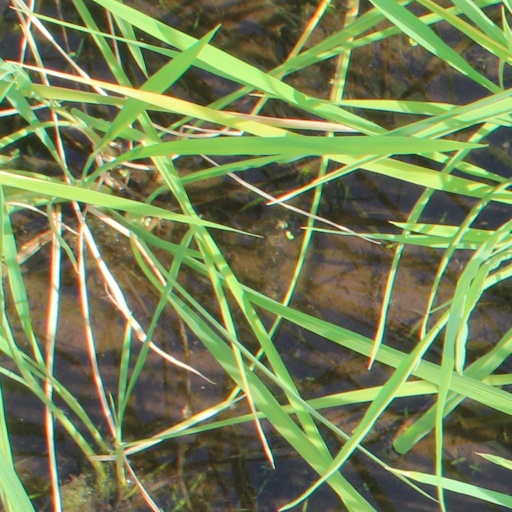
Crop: rice